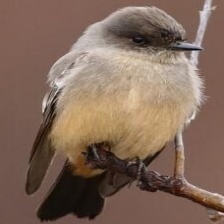
Species: SAYS PHOEBE
Scientific name: SAYORNIS SAYA